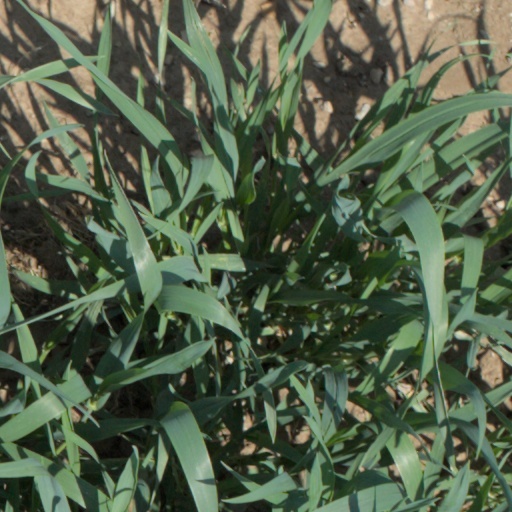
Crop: wheat